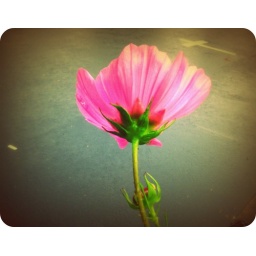
pink flower in a parking spot